List of Nintendo Switch games

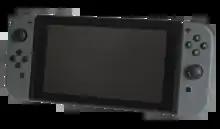
The Nintendo Switch console in handheld mode, with gray Joy-Con connected

The Nintendo Switch is a video game console developed by Nintendo, for which games are released both in physical and digital formats. Physical games are sold on cartridges that slot into the Switch console unit. Digital games are purchased through the Nintendo eShop and stored either in the Switch's internal 32 GB of storage (64 GB in the OLED version) or on a microSDXC card. The Switch has no regional lockout features, freely allowing games from any region to be played on any system, with the exception of Chinese game cards released by Tencent that play only on consoles distributed by Tencent. Even after the release of the successor console, the Nintendo Switch 2, in 2025, games continue to be released on the original Switch console; the Switch 2 is backward compatible with most of the Switch games.